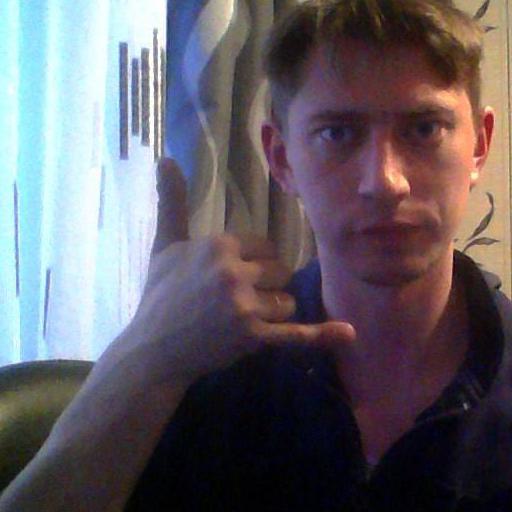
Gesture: call